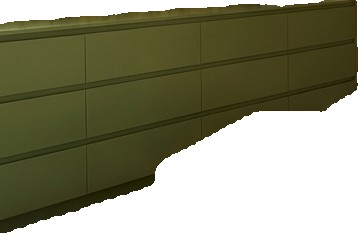
Surface category: cabinetry